First Cadre Company

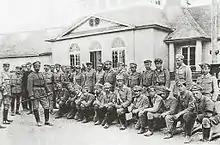
The First Cadre in Oleandry, Kraków. 1914.

The First Cadre Company was a Polish military formation created in the Austro-Hungarian Army at the outbreak of World War I. The company was founded by Józef Piłsudski on 3 August 1914 in Kraków. It was the predecessor of the Polish Legions, and formed the core of the Polish Legions' First Brigade during World War I.